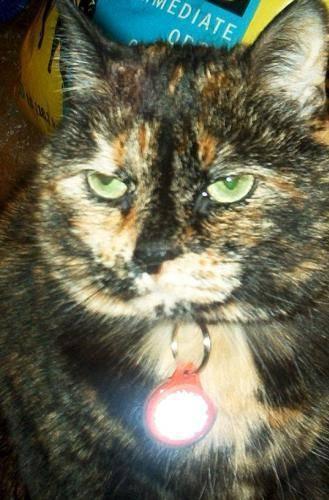
cat